Fischingen

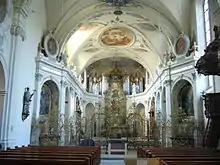
Interior of Fischingen Abbey Church

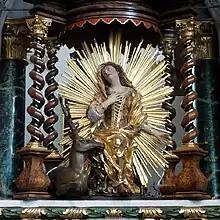
St. Ida statue

Fischingen is first mentioned in 1328 as "Fischinon". In 1972, Dussnang, Fischingen, Oberwangen and Tannegg merged with Fischingen.